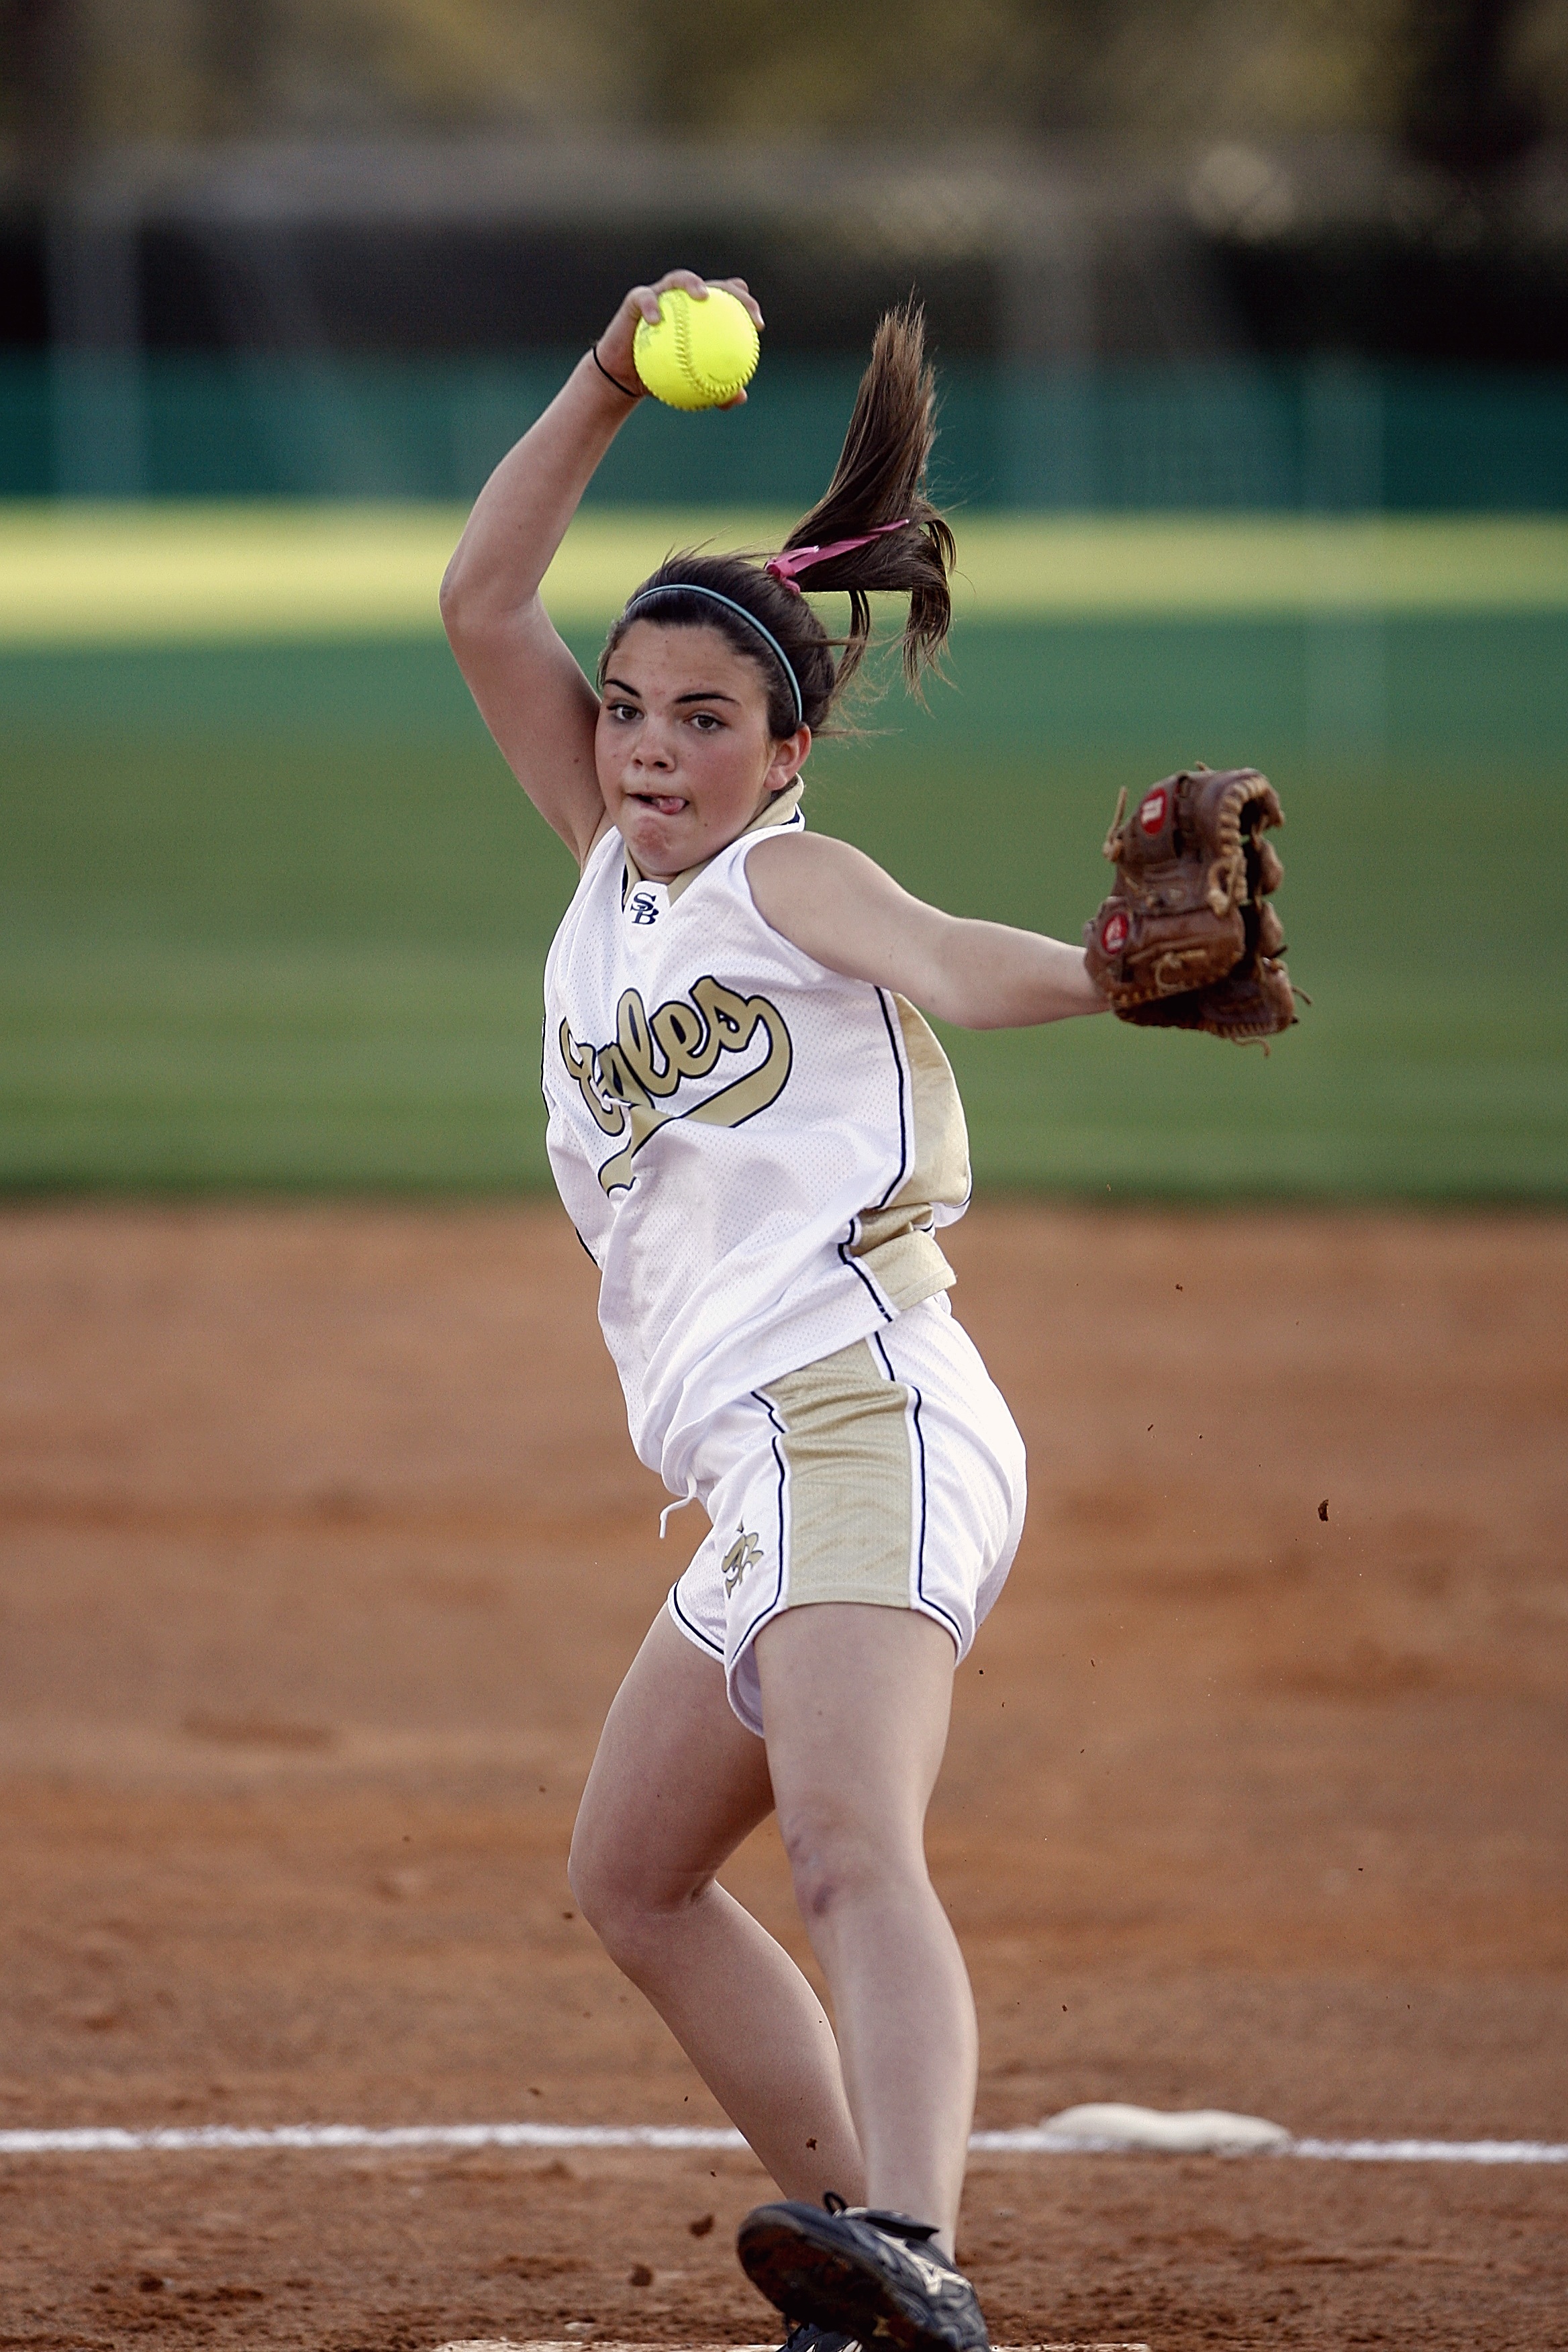
outdoor, baseball, glove, sport, field, game, play, female, young, spring, youth, athletic, action, player, pitch, circle, competition, team, sports, pitcher, uniform, athlete, throwing, softball, pitching, competing, ball game, pony tail, ballgame, team sport, extracurricular, infielder, college baseball, bat and ball games, baseball positions, college softball